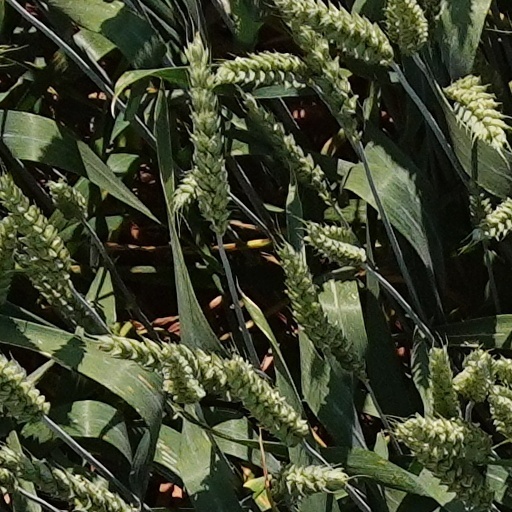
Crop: wheat